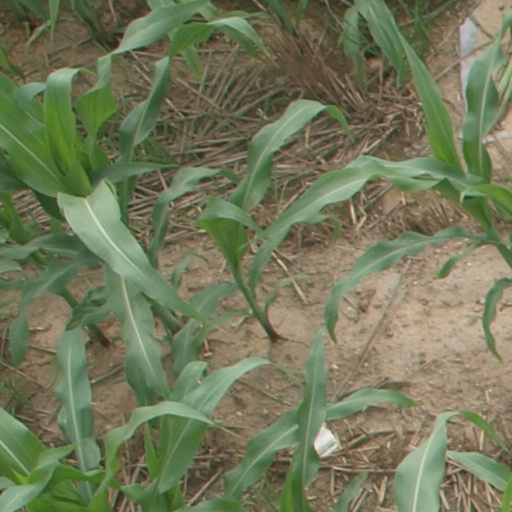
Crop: maize; corn